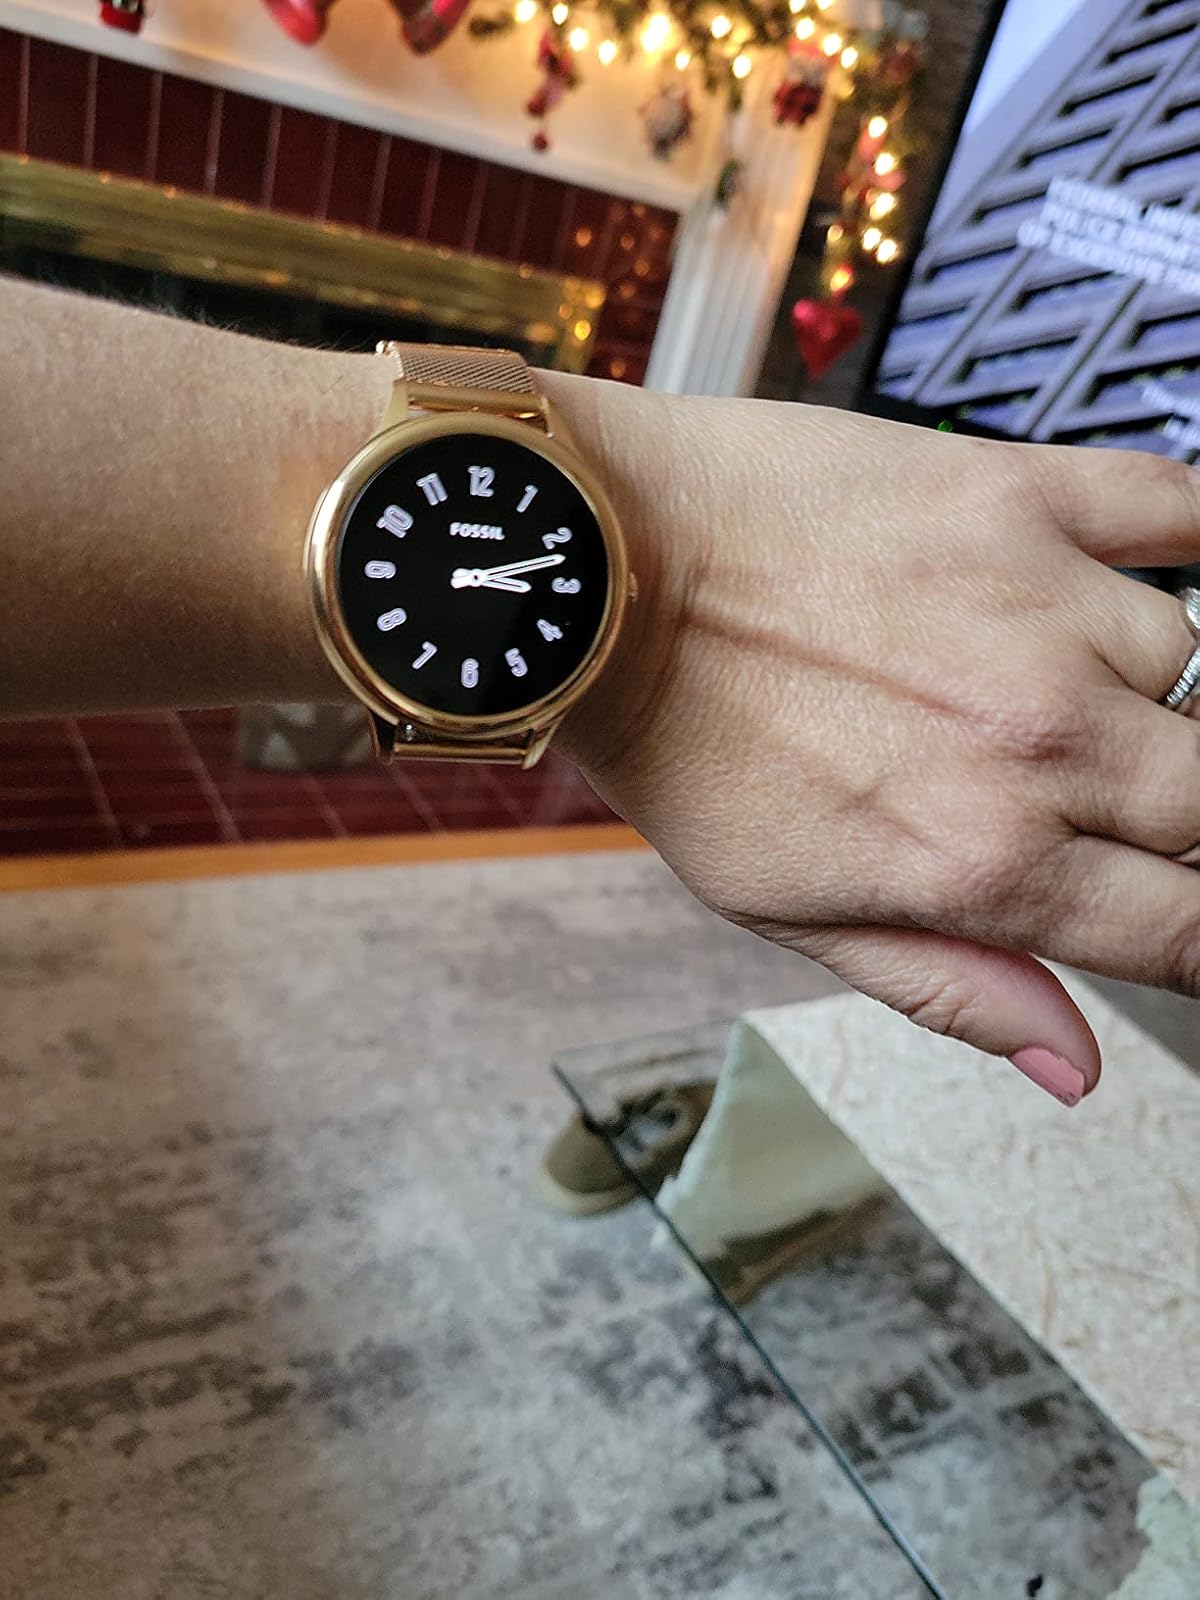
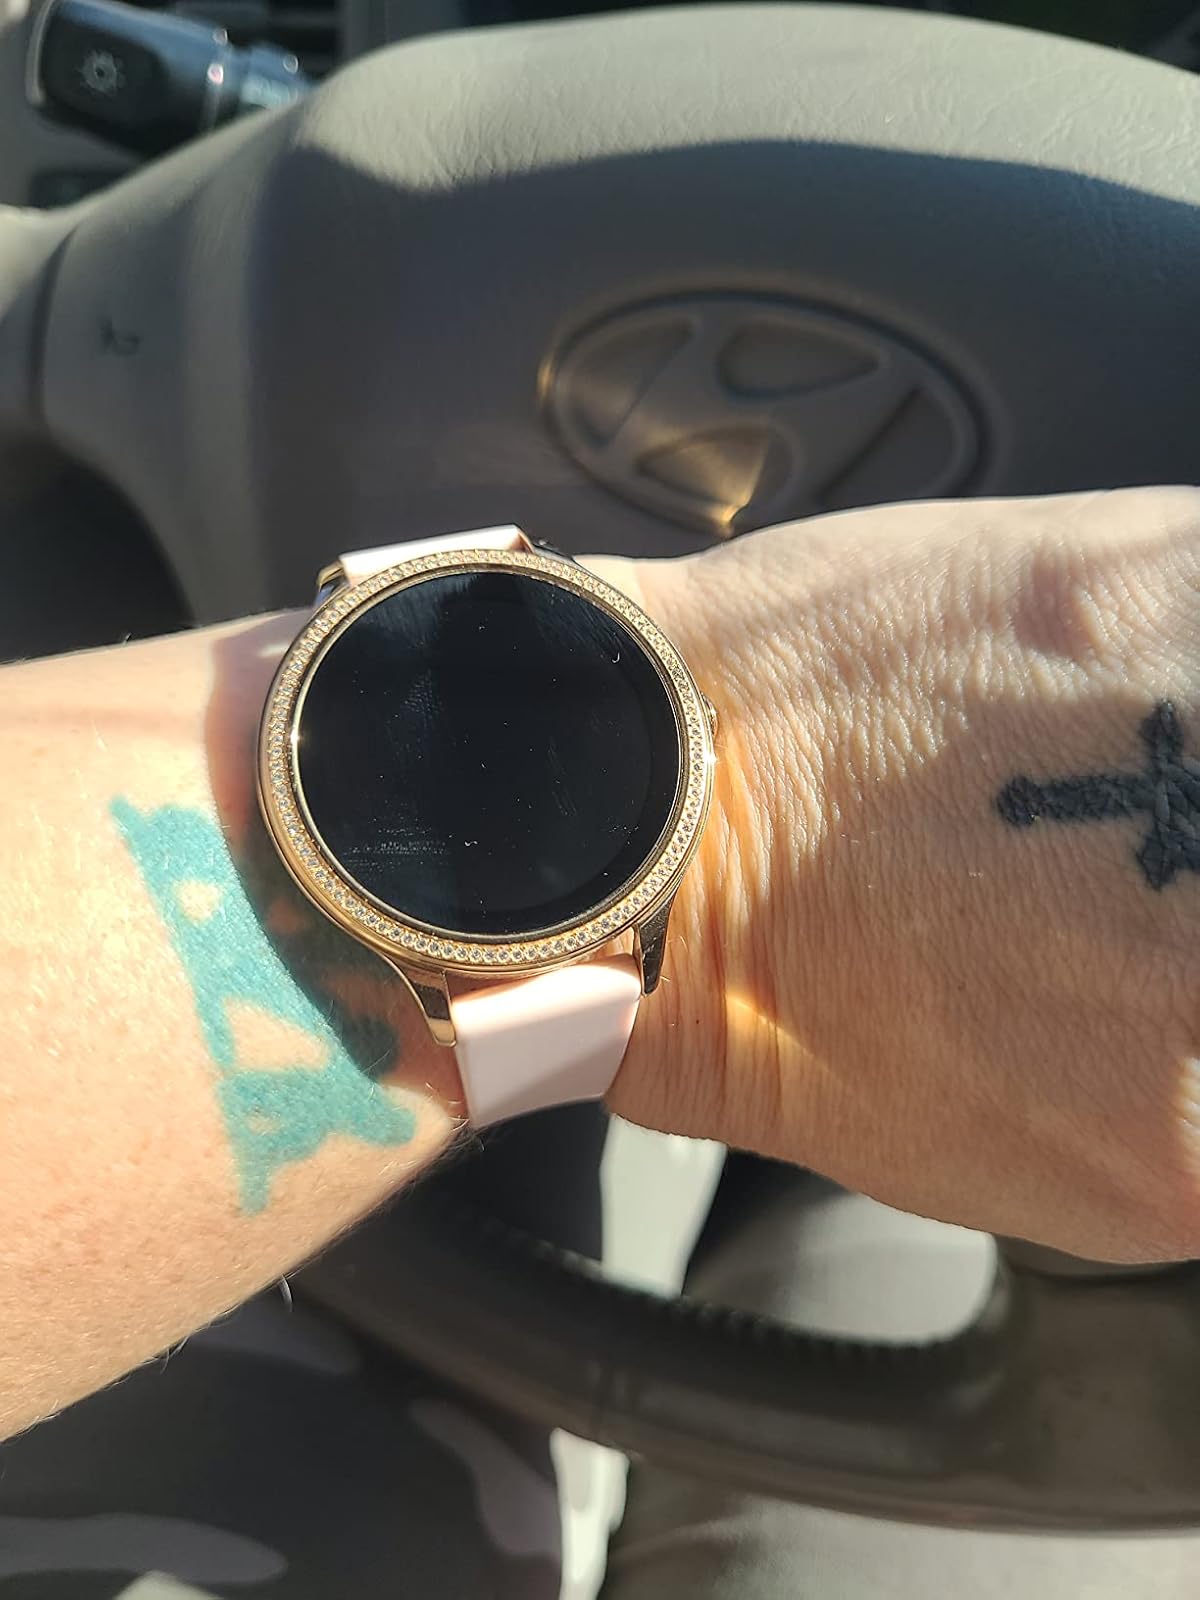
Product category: smartwatch
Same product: no